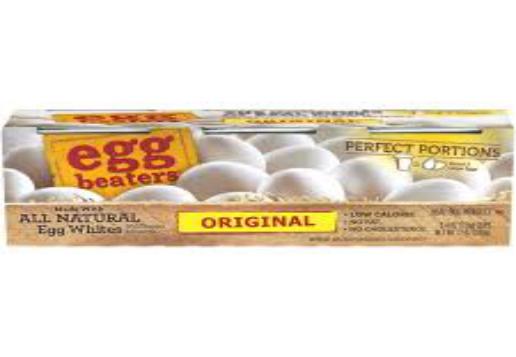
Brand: Egg Beaters
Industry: Food